Beaudesert, Cannock Chase

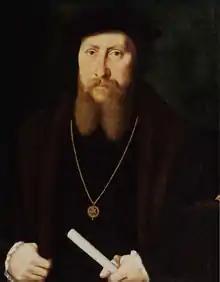
William Paget, 1st Baron Paget

The estate at Beaudesert or Beaudesert Park occupied a large portion of the southern area of Cannock Chase. The estate had three distinct areas; Beaudesert Old Park, north of the Hall, the central area which is wooded and included the site of the hall, gardens and the stables, and Beaudesert New Park to the east and south east of the hall.